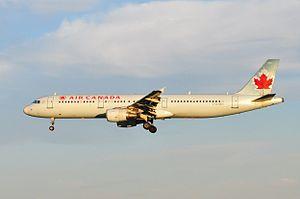
Air Canada est la plus grande compagnie aérienne nationale du Canada. Elle assure des vols intérieurs et internationaux sur les cinq continents depuis ses plates-formes de correspondance à Toronto-Pearson, Montréal-Trudeau, Vancouver et Calgary. Air Canada est la 15ᵉ plus grande compagnie aérienne au monde. En 2013, de concert avec son transporteur régional Air Canada Express, elle a transporté plus de 35 millions de passagers, exploitant 1 500 vols réguliers quotidiens et elle employait 27 000 personnes à temps plein à travers le monde. Son siège social est situé à Montréal, après son déménagement de la ville de Winnipeg, au Manitoba en 1949. Elle est membre fondateur de Star Alliance. Le 16 mai 2019, Air Canada annonce son intention d'acquérir Air Transat pour 520 millions de dollars.